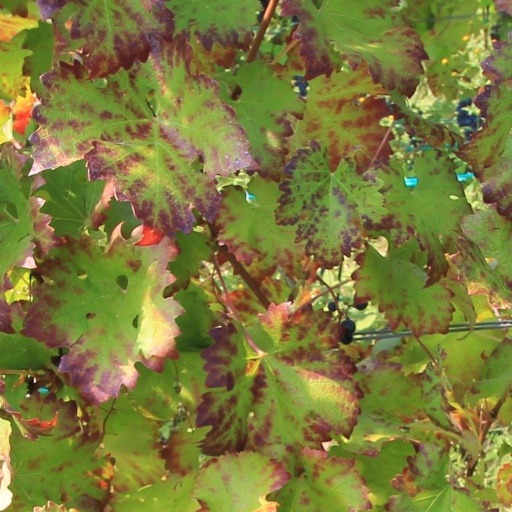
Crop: grape